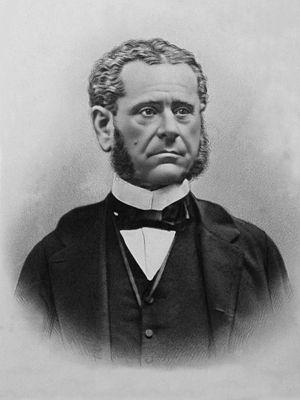
Louis Roederer
Louis Roederer, né à Strasbourg le 6 avril 1809 et décédé le 18 mai 1870 à Souilly, a donné son nom à la maison de Champagne Louis Roederer qu'il a dirigée de 1833 à 1870.